Question: Please indicate a possible affordance area of the bench that can be used for sitting
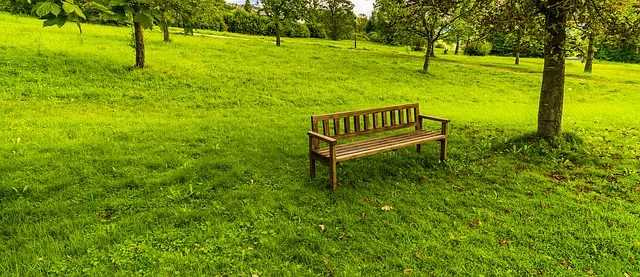
Answer: [308.5, 102.5, 448.5, 191.5]